Yang Yuanqing

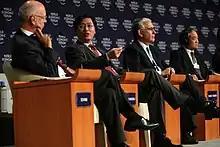
Flickr – World Economic Forum – Yang Yuanqing – annual meeting of the New Champions Tianjin 2008

Yang Yuanqing was chairman of Lenovo's board from 2004 to 2008. In February 2009, Yang gave up his position as chairman and again became CEO at Lenovo.